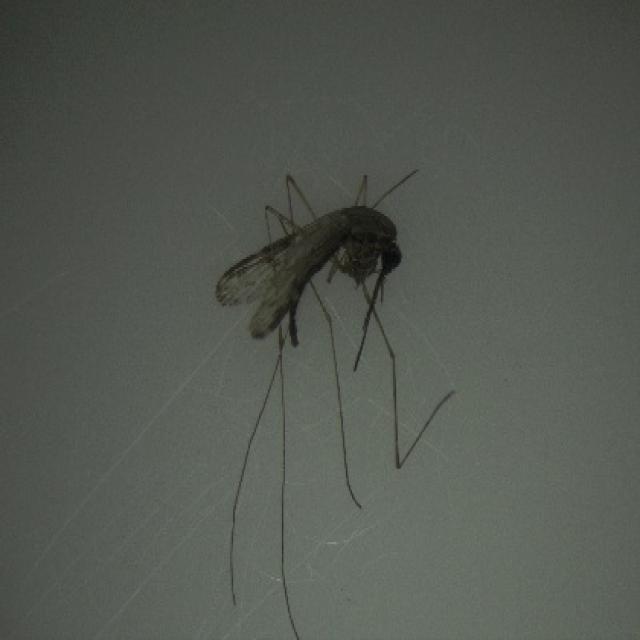
Species: anopheles_sinensis